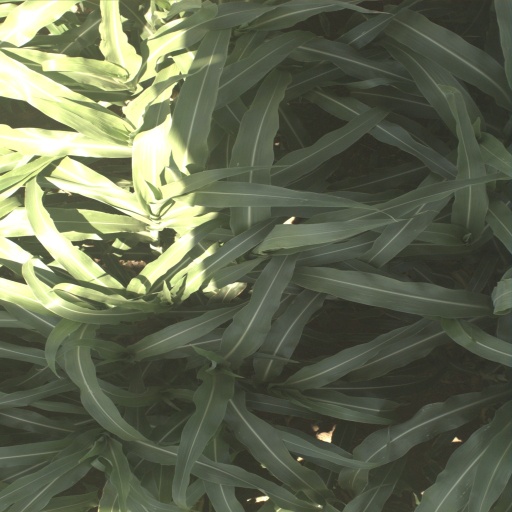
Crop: sorghum